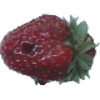
Label: Strawberry Wedge 1